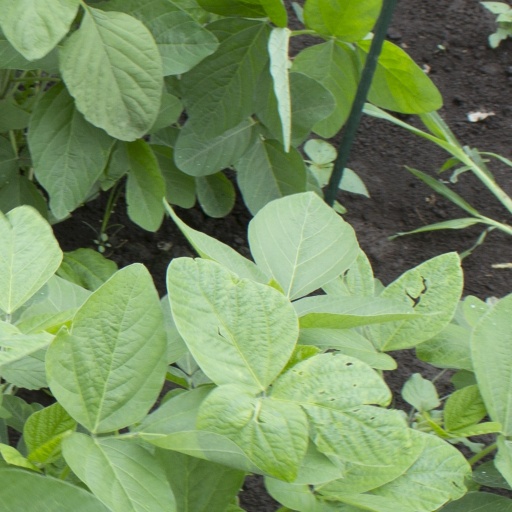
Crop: soybean